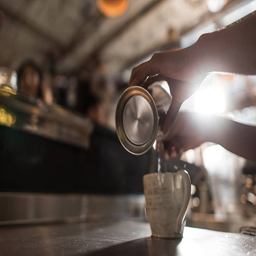
waitress serving drinks at a restaurant